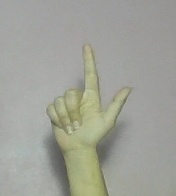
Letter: laam